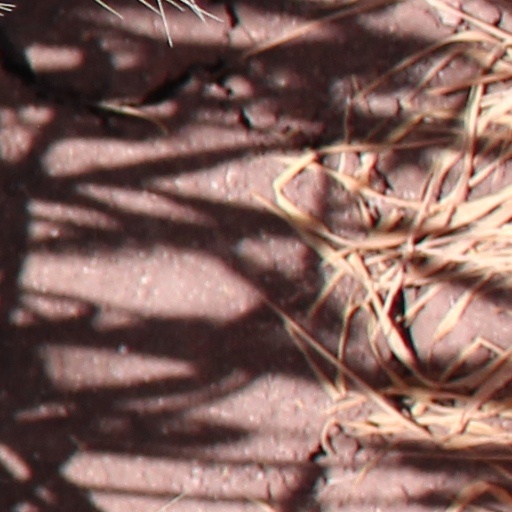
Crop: wheat